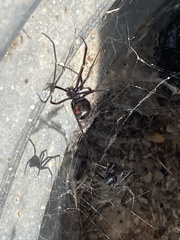
Species: Lactrodectus_hesperus